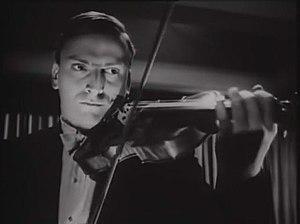
Une grande partie de la vie personnelle et professionnelle du compositeur et chef d'orchestre allemand Wilhelm Furtwängler fut marquée par le contexte historique de la montée puis de l'apogée du nazisme. Sa renommée lui permit de bénéficier d'une réelle protection de la part des dignitaires nazis, mais cela lui valut également de faire face à des accusations de compromissions avec le régime.